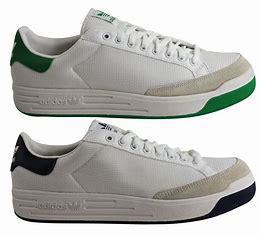
Brand: Adidas
Model: Rod Laver